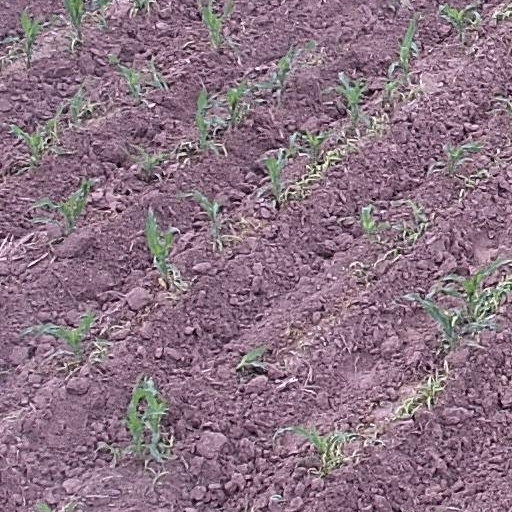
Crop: maize; corn